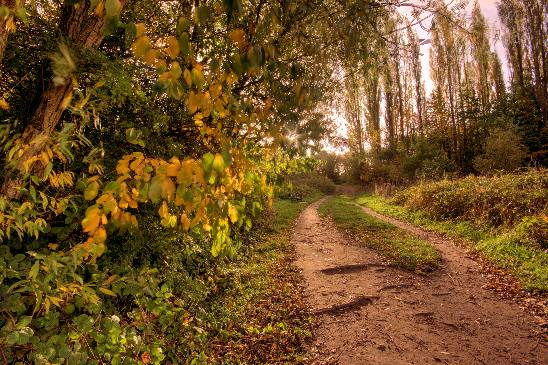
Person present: No